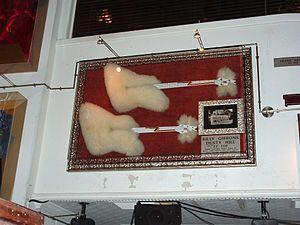
ZZ Top est un groupe de blues rock américain, originaire de Houston, au Texas. Il connait le sommet de sa célébrité dans les années 1970 et 1980. Les membres de ce trio sont Billy Gibbons, Dusty Hill et Frank Beard.